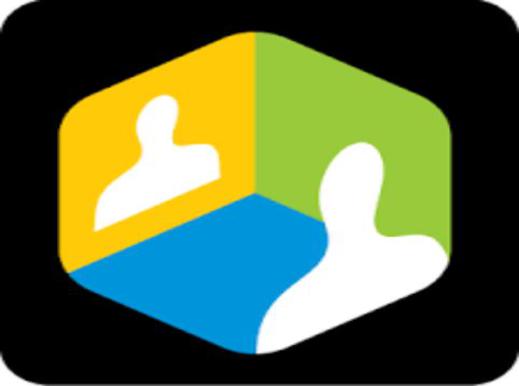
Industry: Others